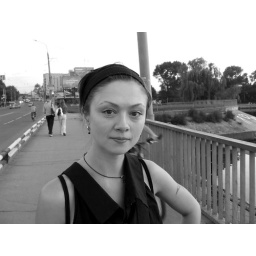
Marina is a very funny and cute person :) We've got aqcuainted in a bank line LOLShe's getting angry LOL